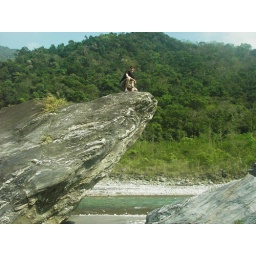
Me on rock in Yushan river